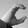
ASL letter: C